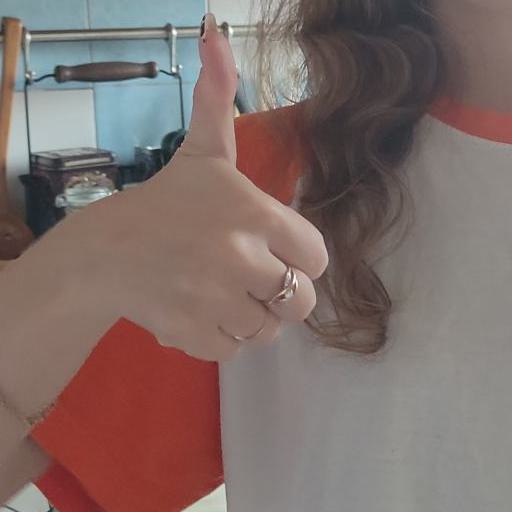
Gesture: like